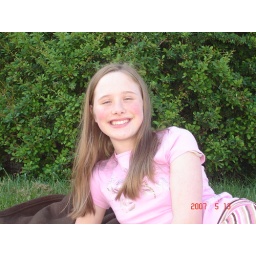
me on the side of my house in the grass